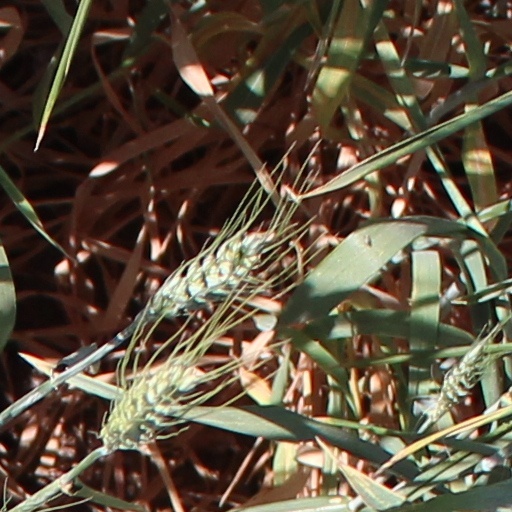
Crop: wheat